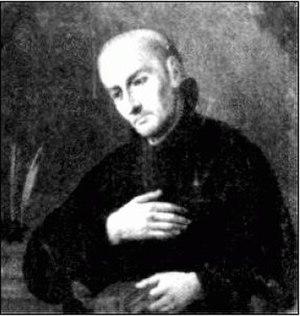
Juan de Ugarte, est un missionnaire jésuite et explorateur espagnol, successeur de Juan Maria de Salvatierra comme chef des missions de la Basse-Californie du Sud.